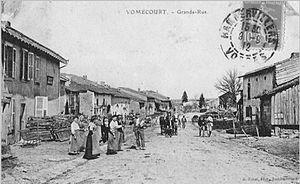
Vomécourt carte postale ancienne (vers 1912)
Vomécourt est une commune française située dans le département des Vosges, en région Grand Est.